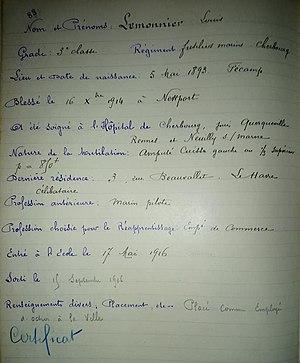
exemple de fiche de rééducation professionnelle d'un mutilé de guerre de 14-18
Le lycée Jules Siegfried est un lycée général, technologique et professionnel du Havre appartenant à l'académie de Rouen.